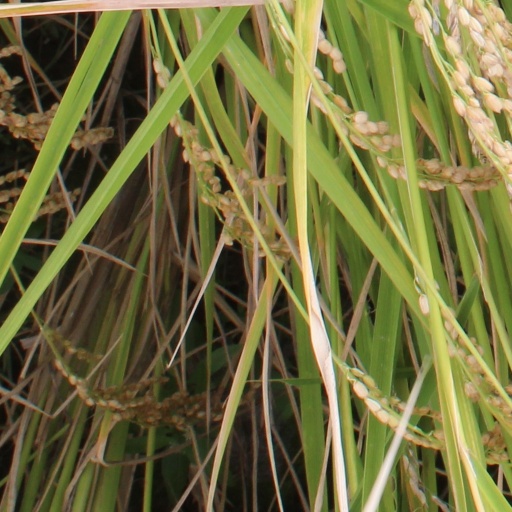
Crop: rice